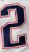
Number: 2